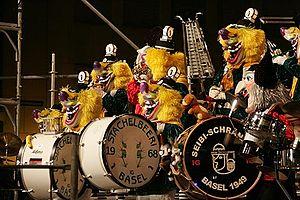
Concert de guggenmusik lors du carnaval de Bâle 2005
Les fêtes, coutumes et jours fériés en Suisse ont des racines variées, en raison de la diversité linguistique et religieuse ainsi que de l'organisation territoriale de ce pays multiculturel.